Jürgen Hamel

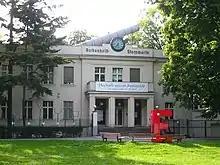
Archenhold-SternwarteHauptwirkungsstätte von Jürgen Hamel

Jürgen Hamel (born 6 June 1951) is a German astronomy historian. His research areas are the history of astronomy in the Middle Ages and the early modern period, the period around 1800, the history of astrophysics, astronomy and cultural history, and the history of astronomical instruments.